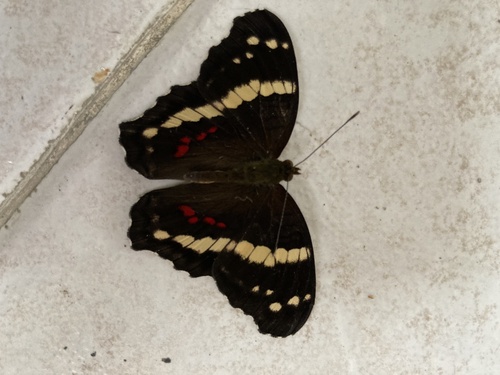
Scientific name: Anartia fatima
Common name: Banded peacock
Family: Nymphalidae
Order: Lepidoptera
Pollinator type: Primary pollinator
Habitat: Open areas and gardens
Geographic range: South America
Conservation status: Least Concern